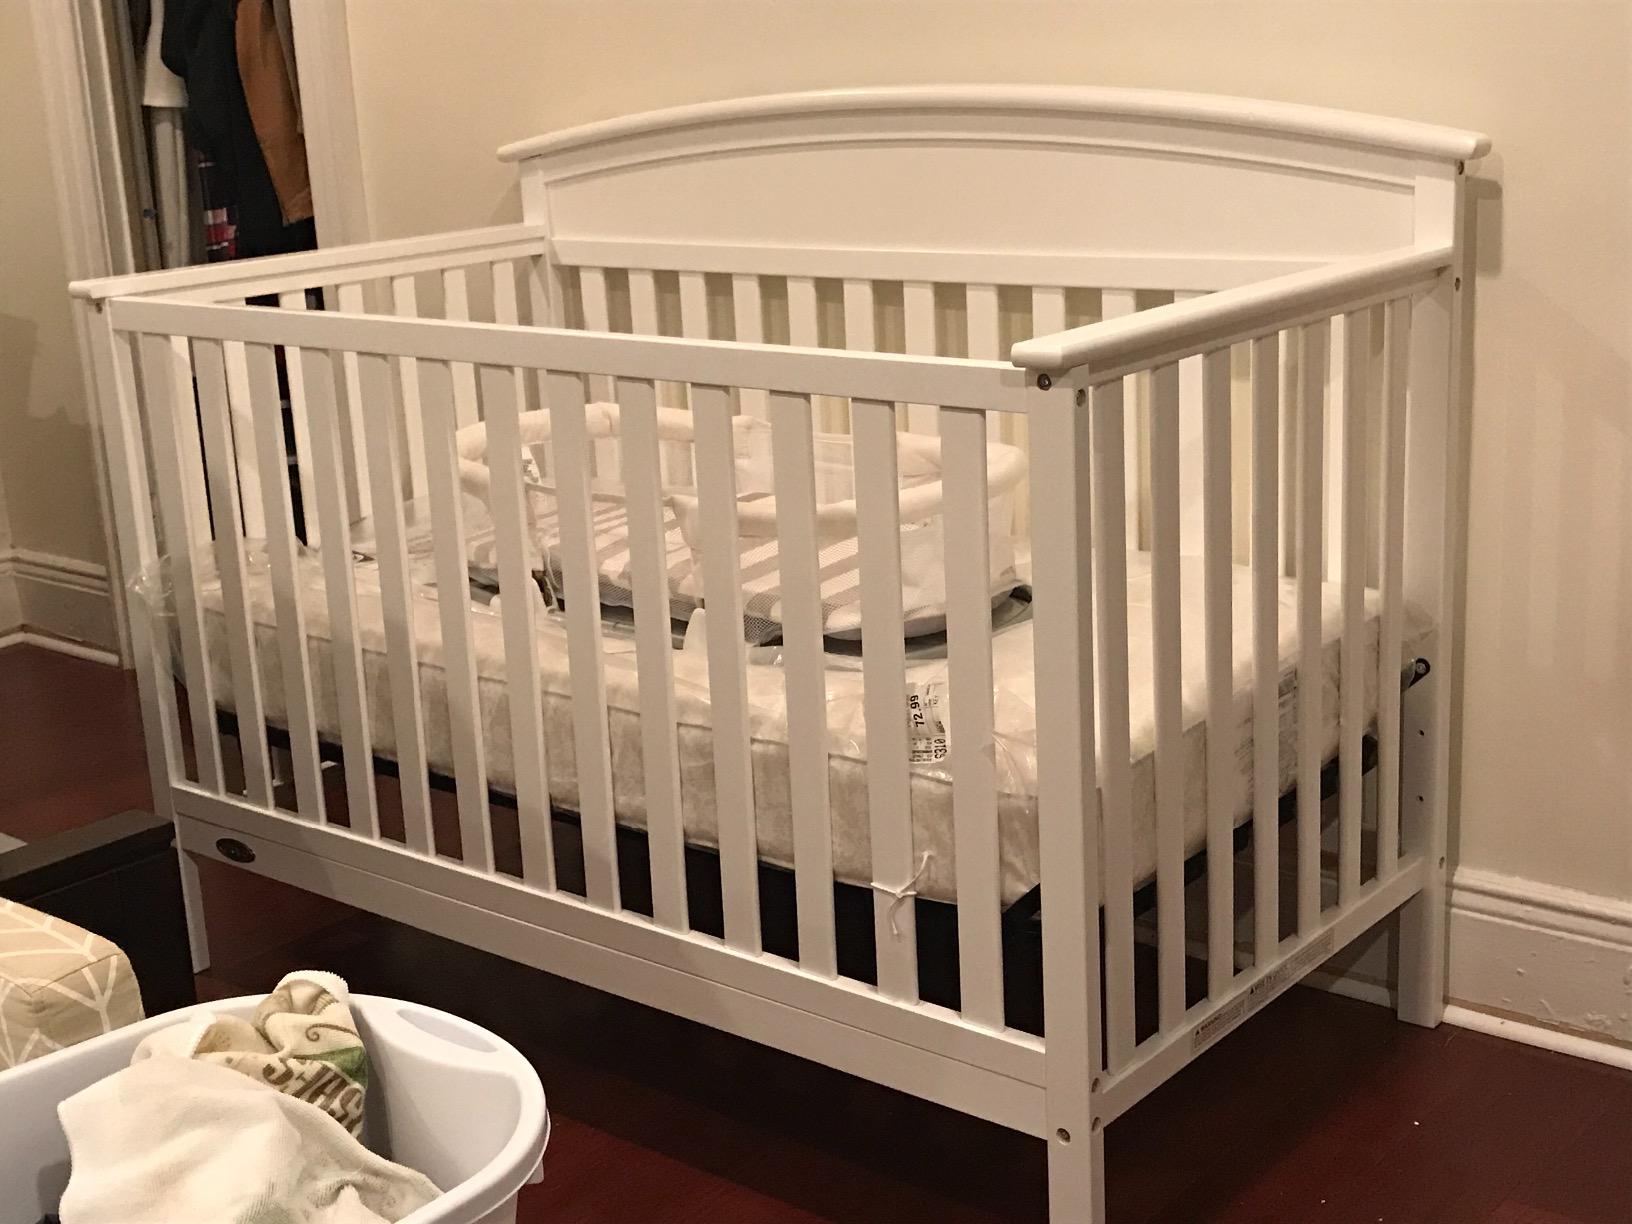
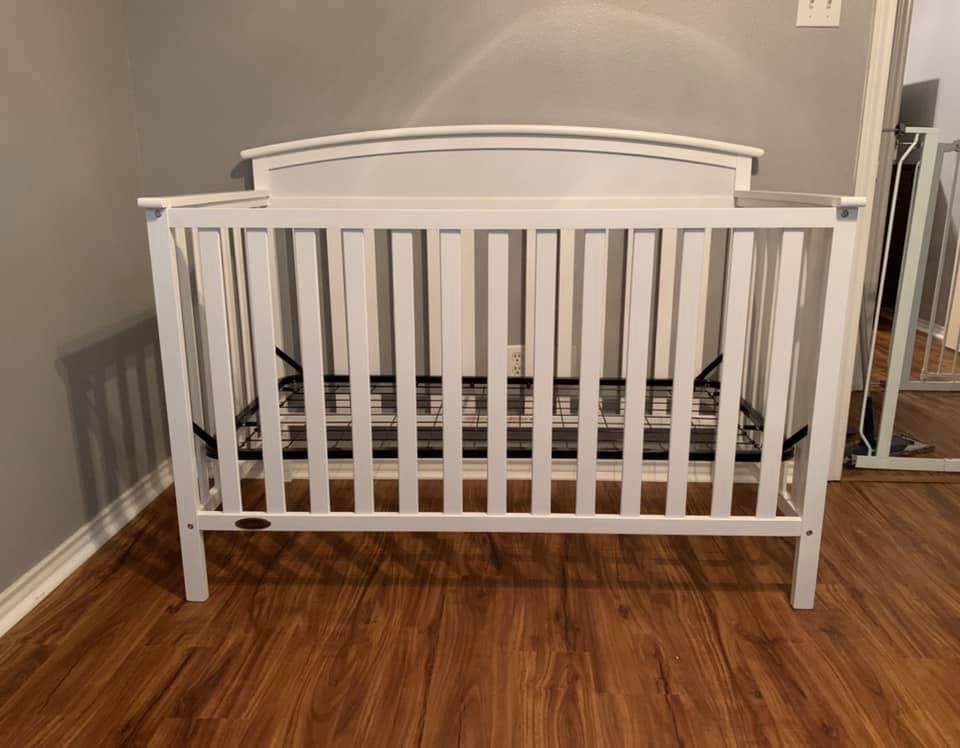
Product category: products_crib
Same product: yes